Oreilla

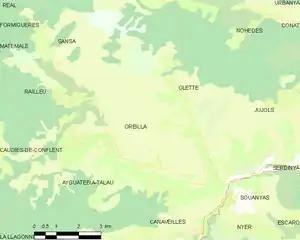
Map of Oreilla and its surrounding communes

Oreilla is the commune of France which suffered the highest ratio of losses during the First World War: 20 men were drafted, 18 were killed in action, which represented 13% of the whole population of the village (the national average was 3.53%)